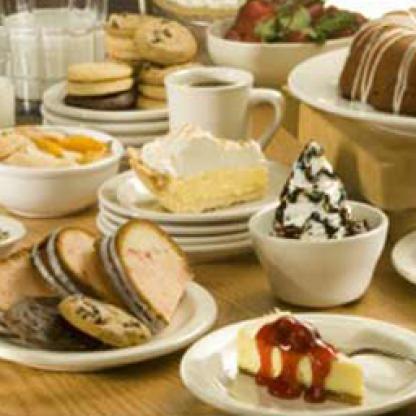
Scene: Indoor